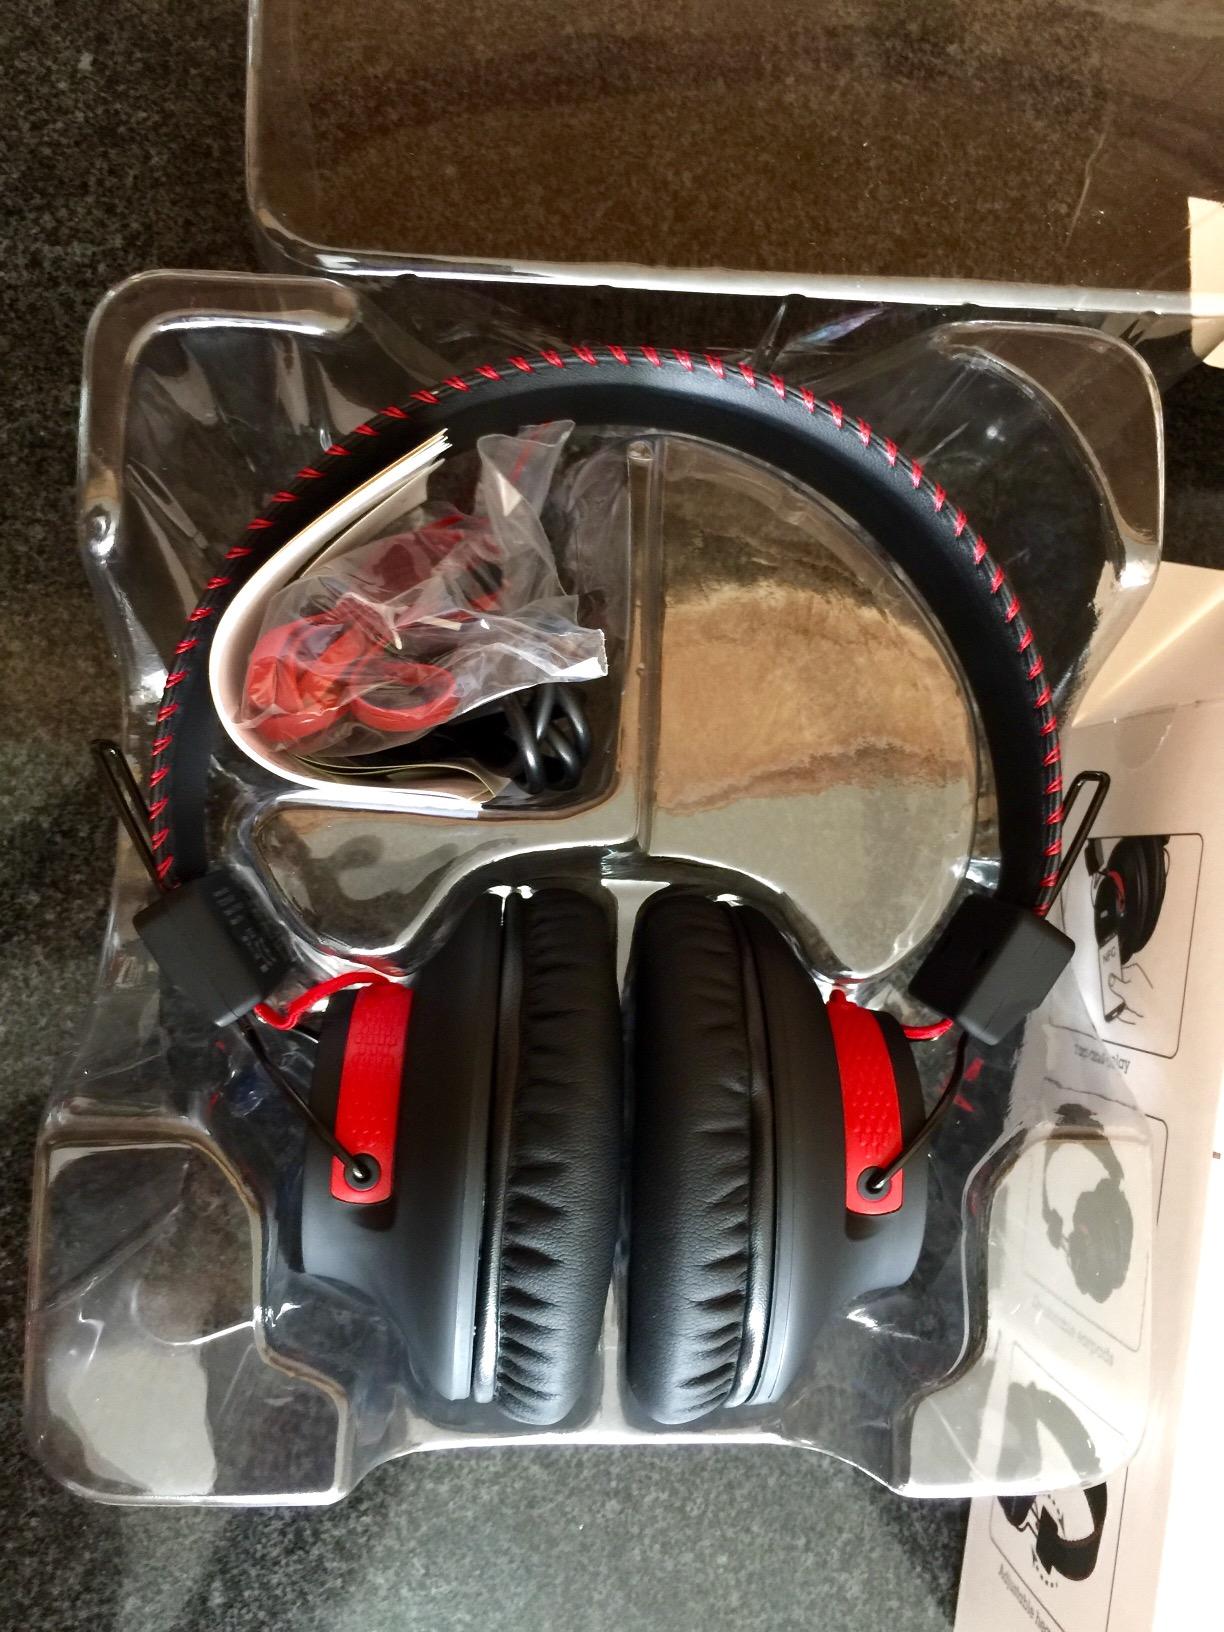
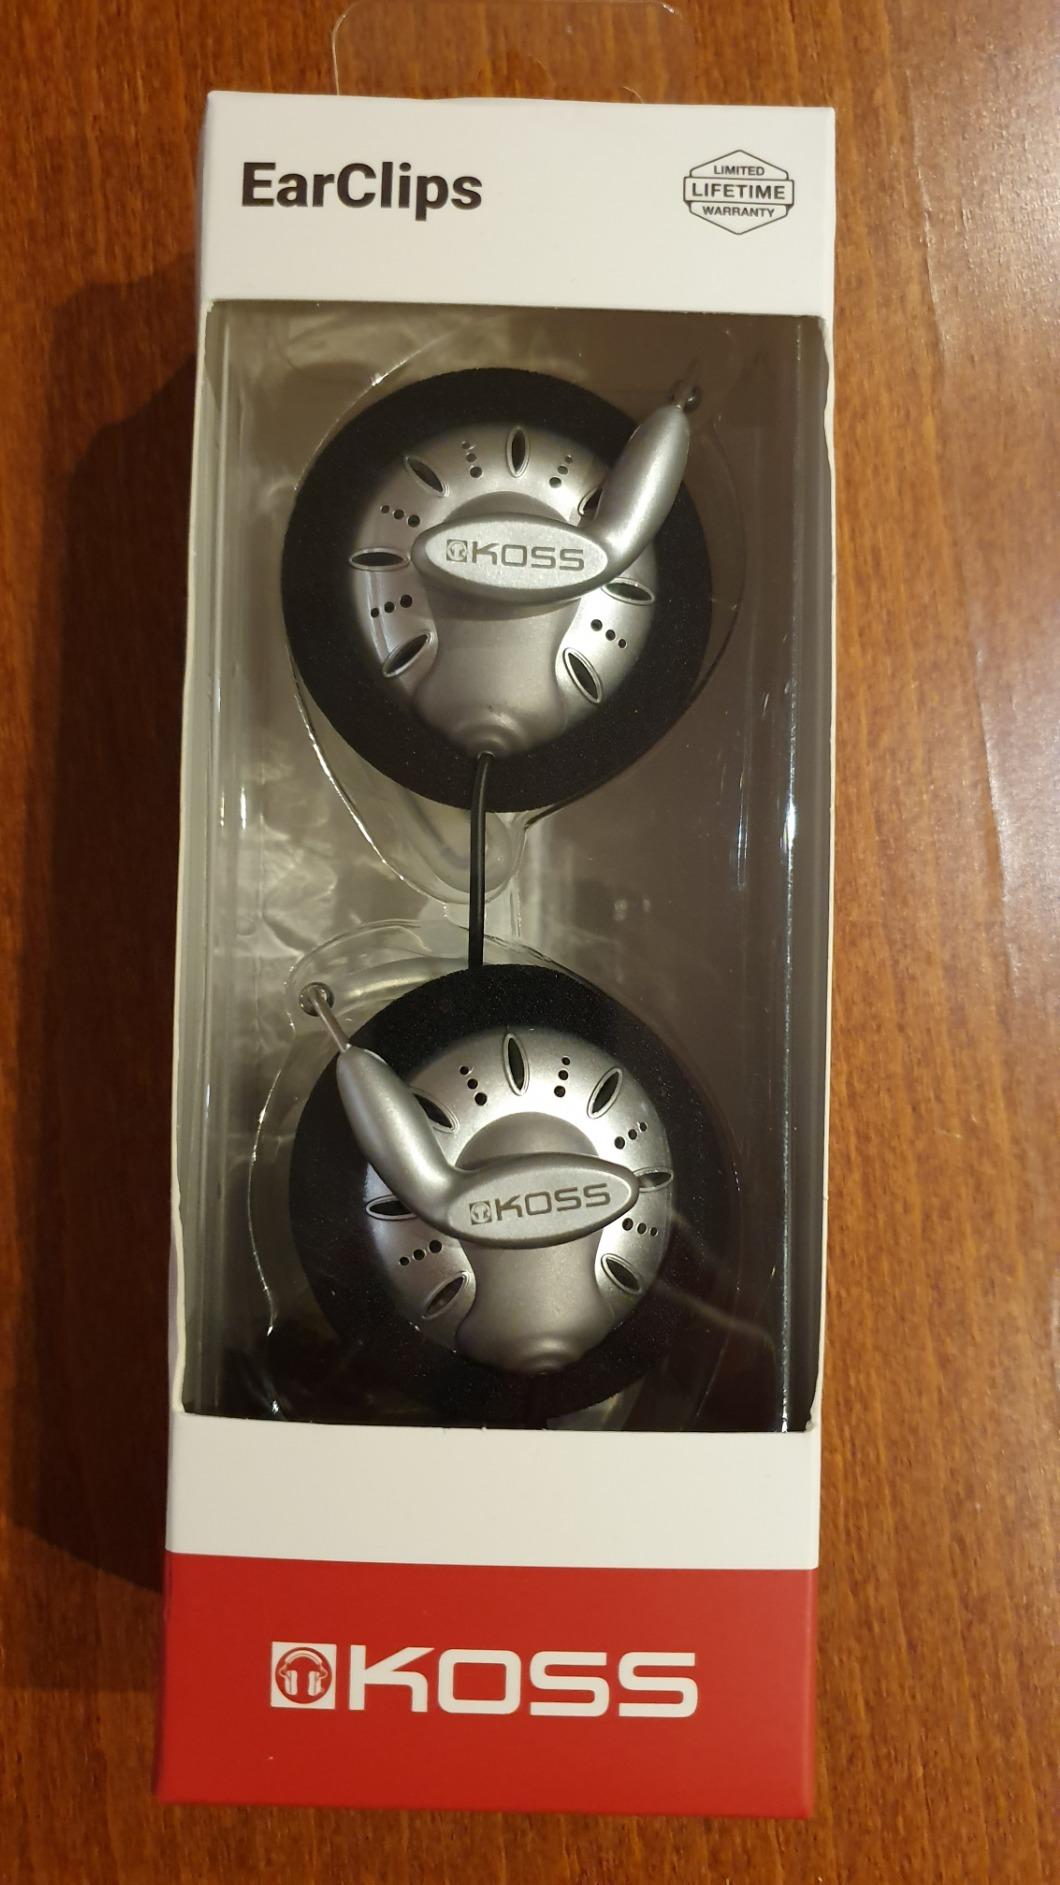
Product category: headphones
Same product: no